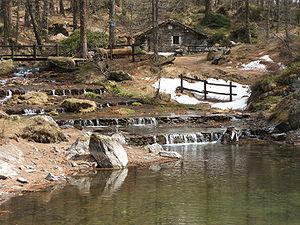
Le lac Pellaud se trouve dans la commune valdôtaine de Rhêmes-Notre-Dame.
Rhêmes-Notre-Dame est une commune alpine située dans le haut Val de Rhêmes, en Vallée d'Aoste, en Italie du Nord-Ouest.
Le val de Rhêmes est une vallée latérale de la vallée de la Doire baltée, située au sud de la commune d'Introd, en Vallée d'Aoste. Il s'étend sur le parc national du Grand-Paradis.